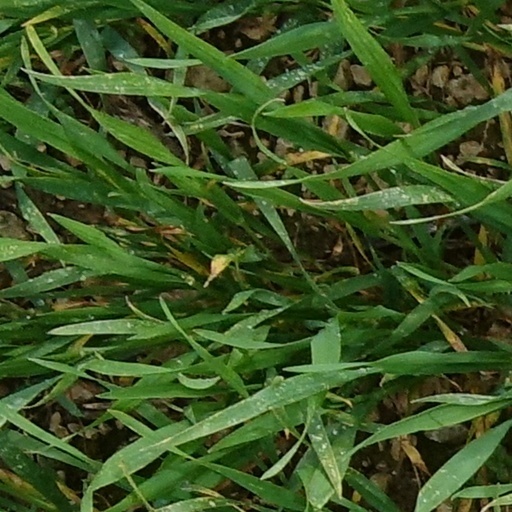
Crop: wheat